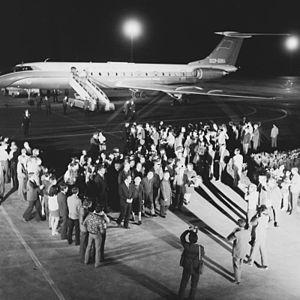
L'aéroport international de Chișinău, est un aéroport moldave situé à 13 kilomètres au sud du centre de Chișinău, la capitale.